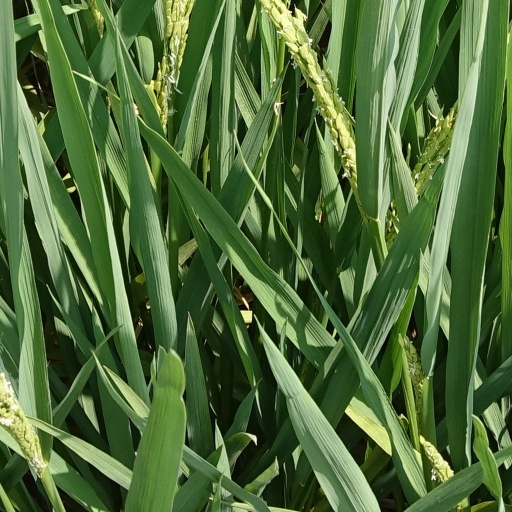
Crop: rice